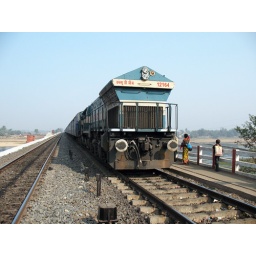
A parcel special train over Mayurakshi river rail bridge.